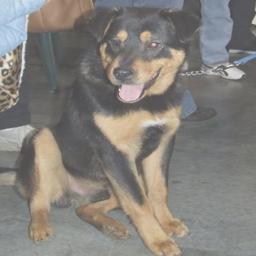
Animal: dogs